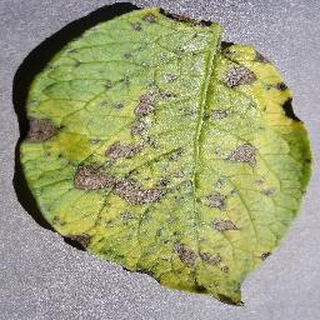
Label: potato_early_blight